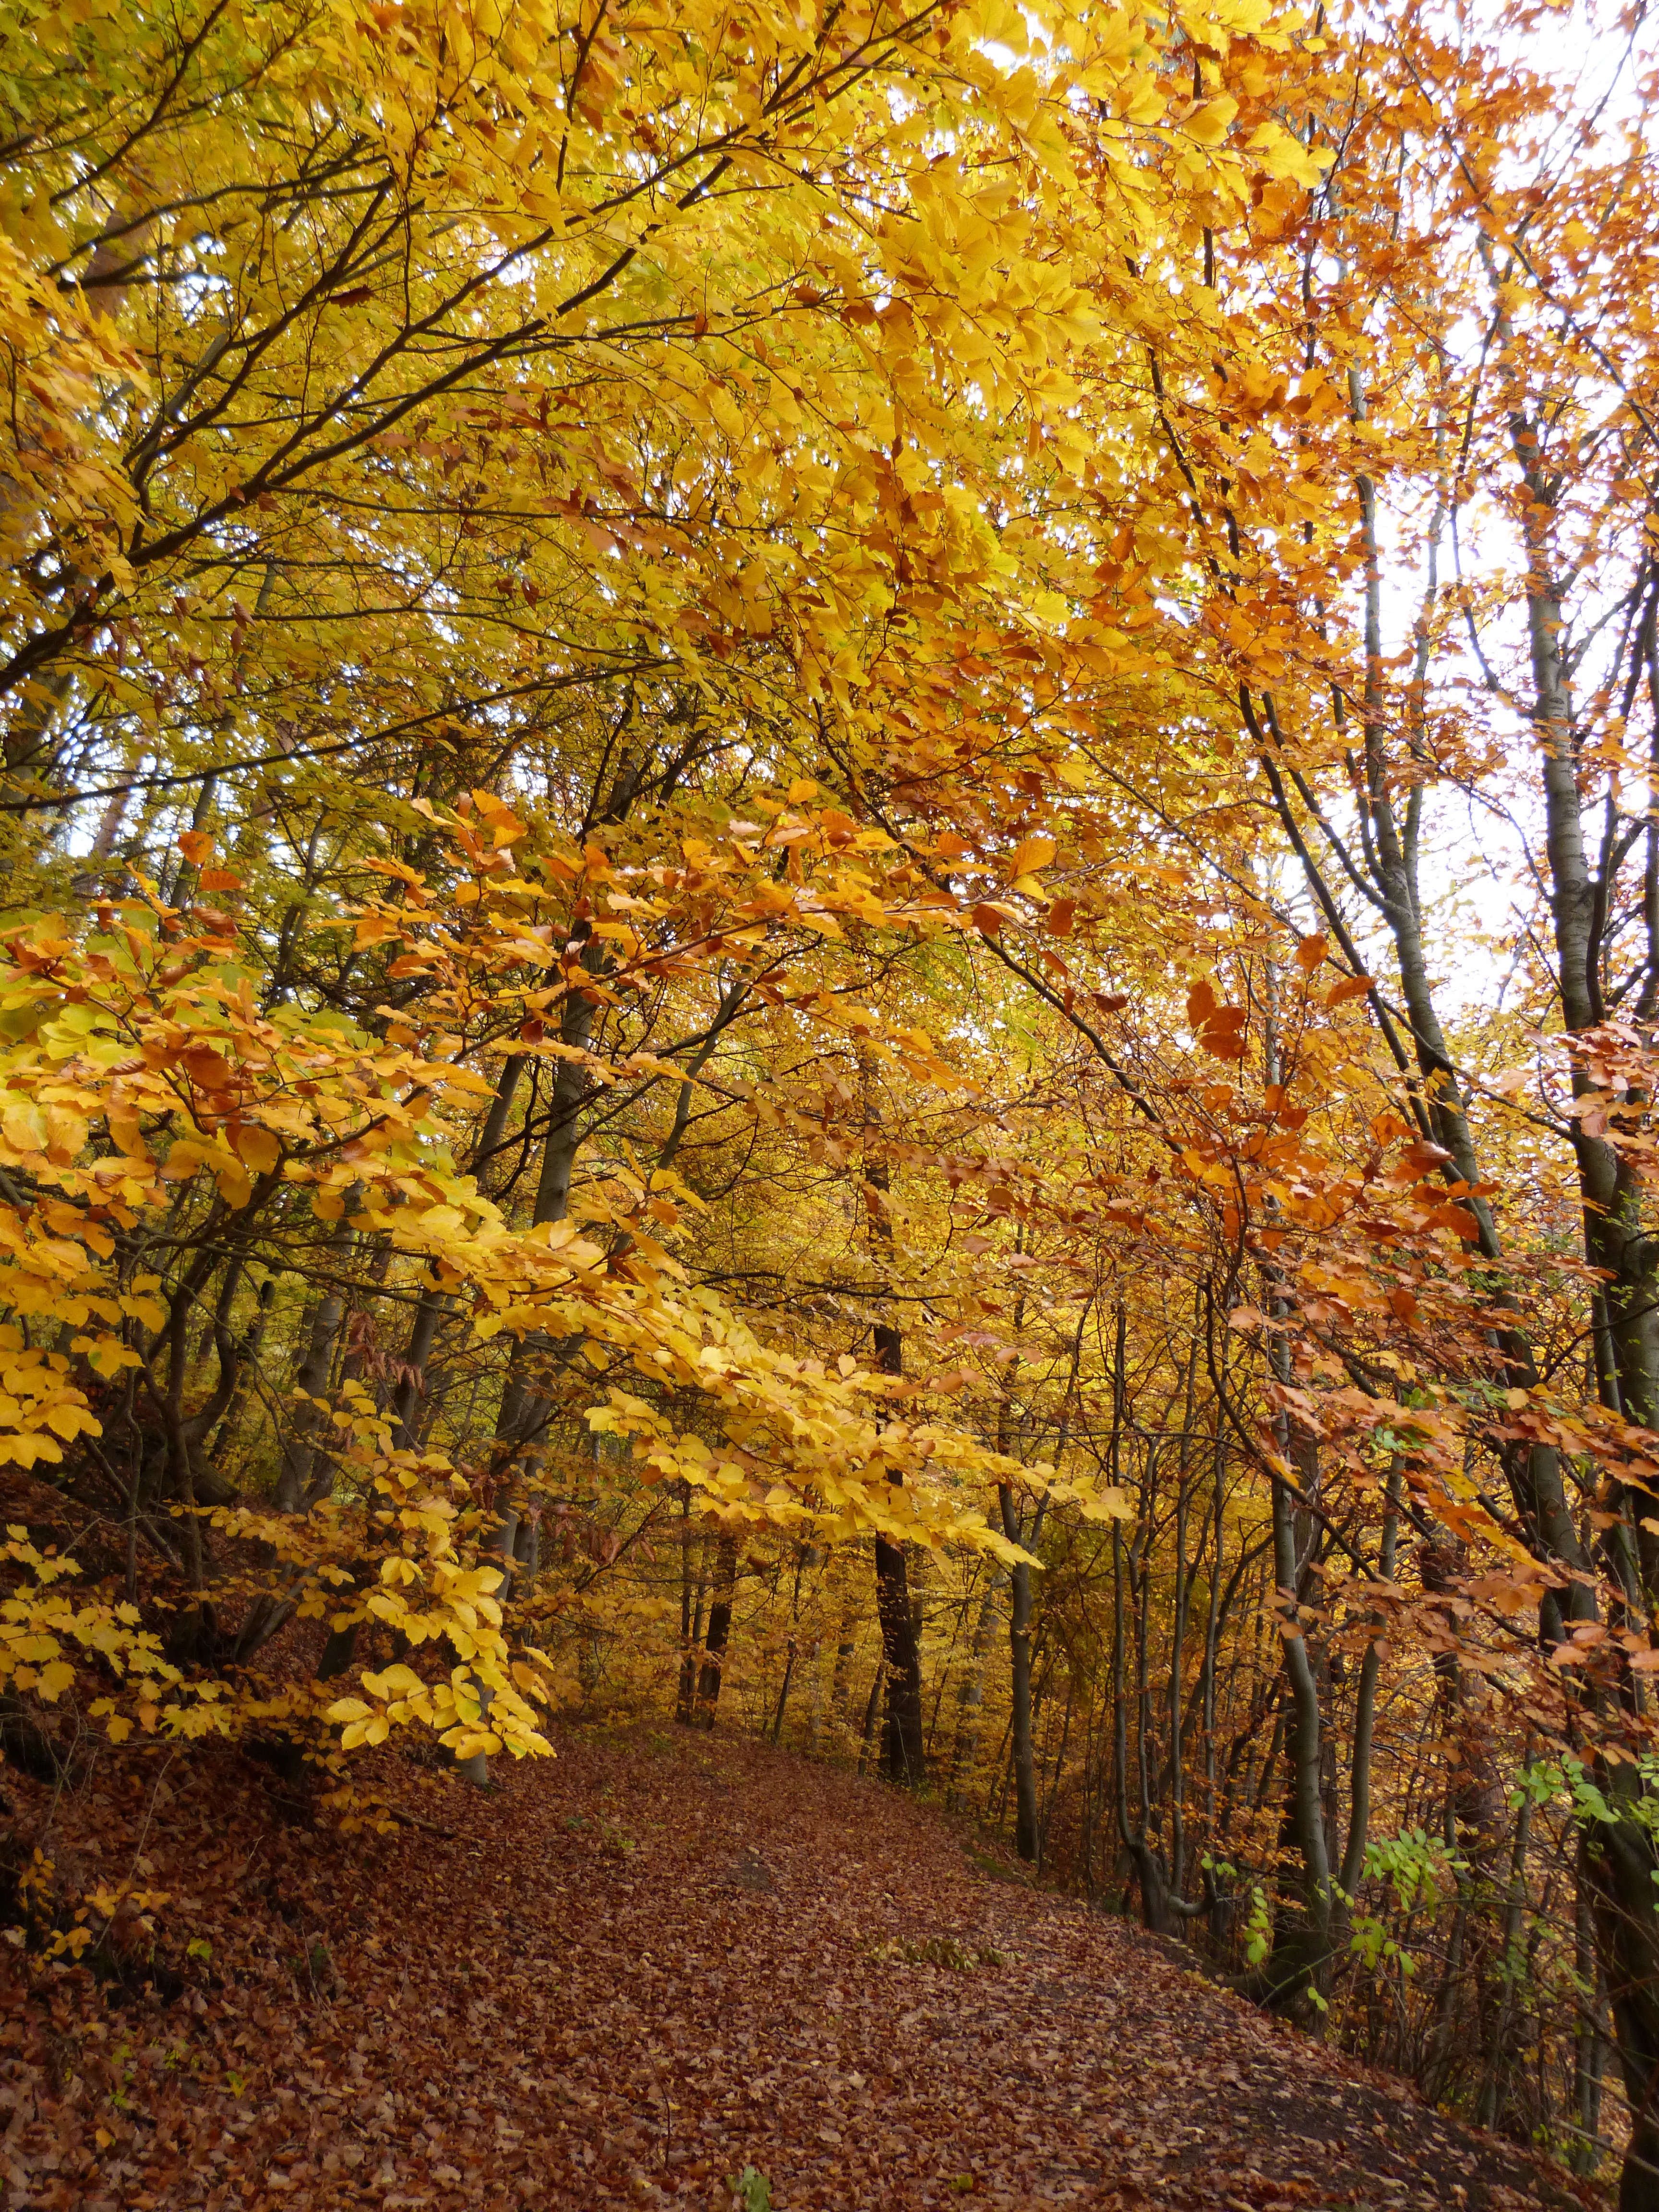
tree, nature, forest, branch, plant, sunlight, leaf, red, autumn, season, trees, deciduous, grove, woodland, habitat, time of year, autumn forest, larch, ecosystem, impressions, maidenhair tree, woody plant, temperate broadleaf and mixed forest